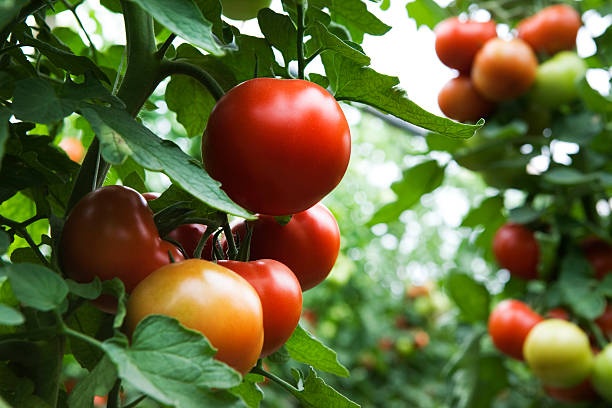
Label: tomato